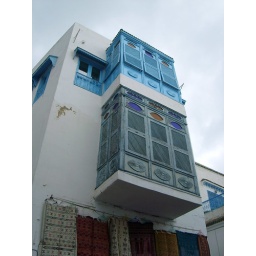
The traditional blue and white houses in Sidi Bou Said.